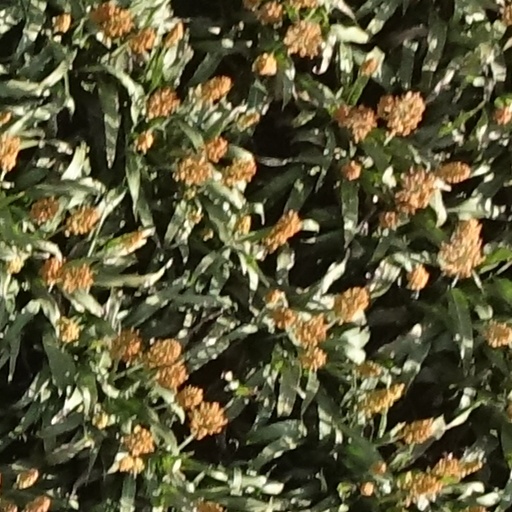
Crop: sorghum